Grape juice

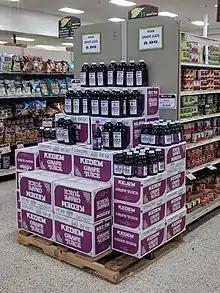
Bottled grape juice display in a supermarket

Hot filling is traditionally used to package grape juice. In this process, grape juice is heated to a minimum of 77-82 °C using a heat exchanger before the juice is poured into preheated containers made of materials such as glass or newer, heat resistant plastics. Glass presents a more high quality appearance, but can also be quite fragile and bulky compared to plastics. Pasteurization can also be used afterwards to prolong its shelf life by heating the juice to 85 °C for 3 min before cooling it down. At the highest quality of retention, unopened grape juice can be stored for 6–12 months unrefrigerated. After opening, grape juice can be stored for approximately 7–10 days in the refrigerator before spoilage occurs.